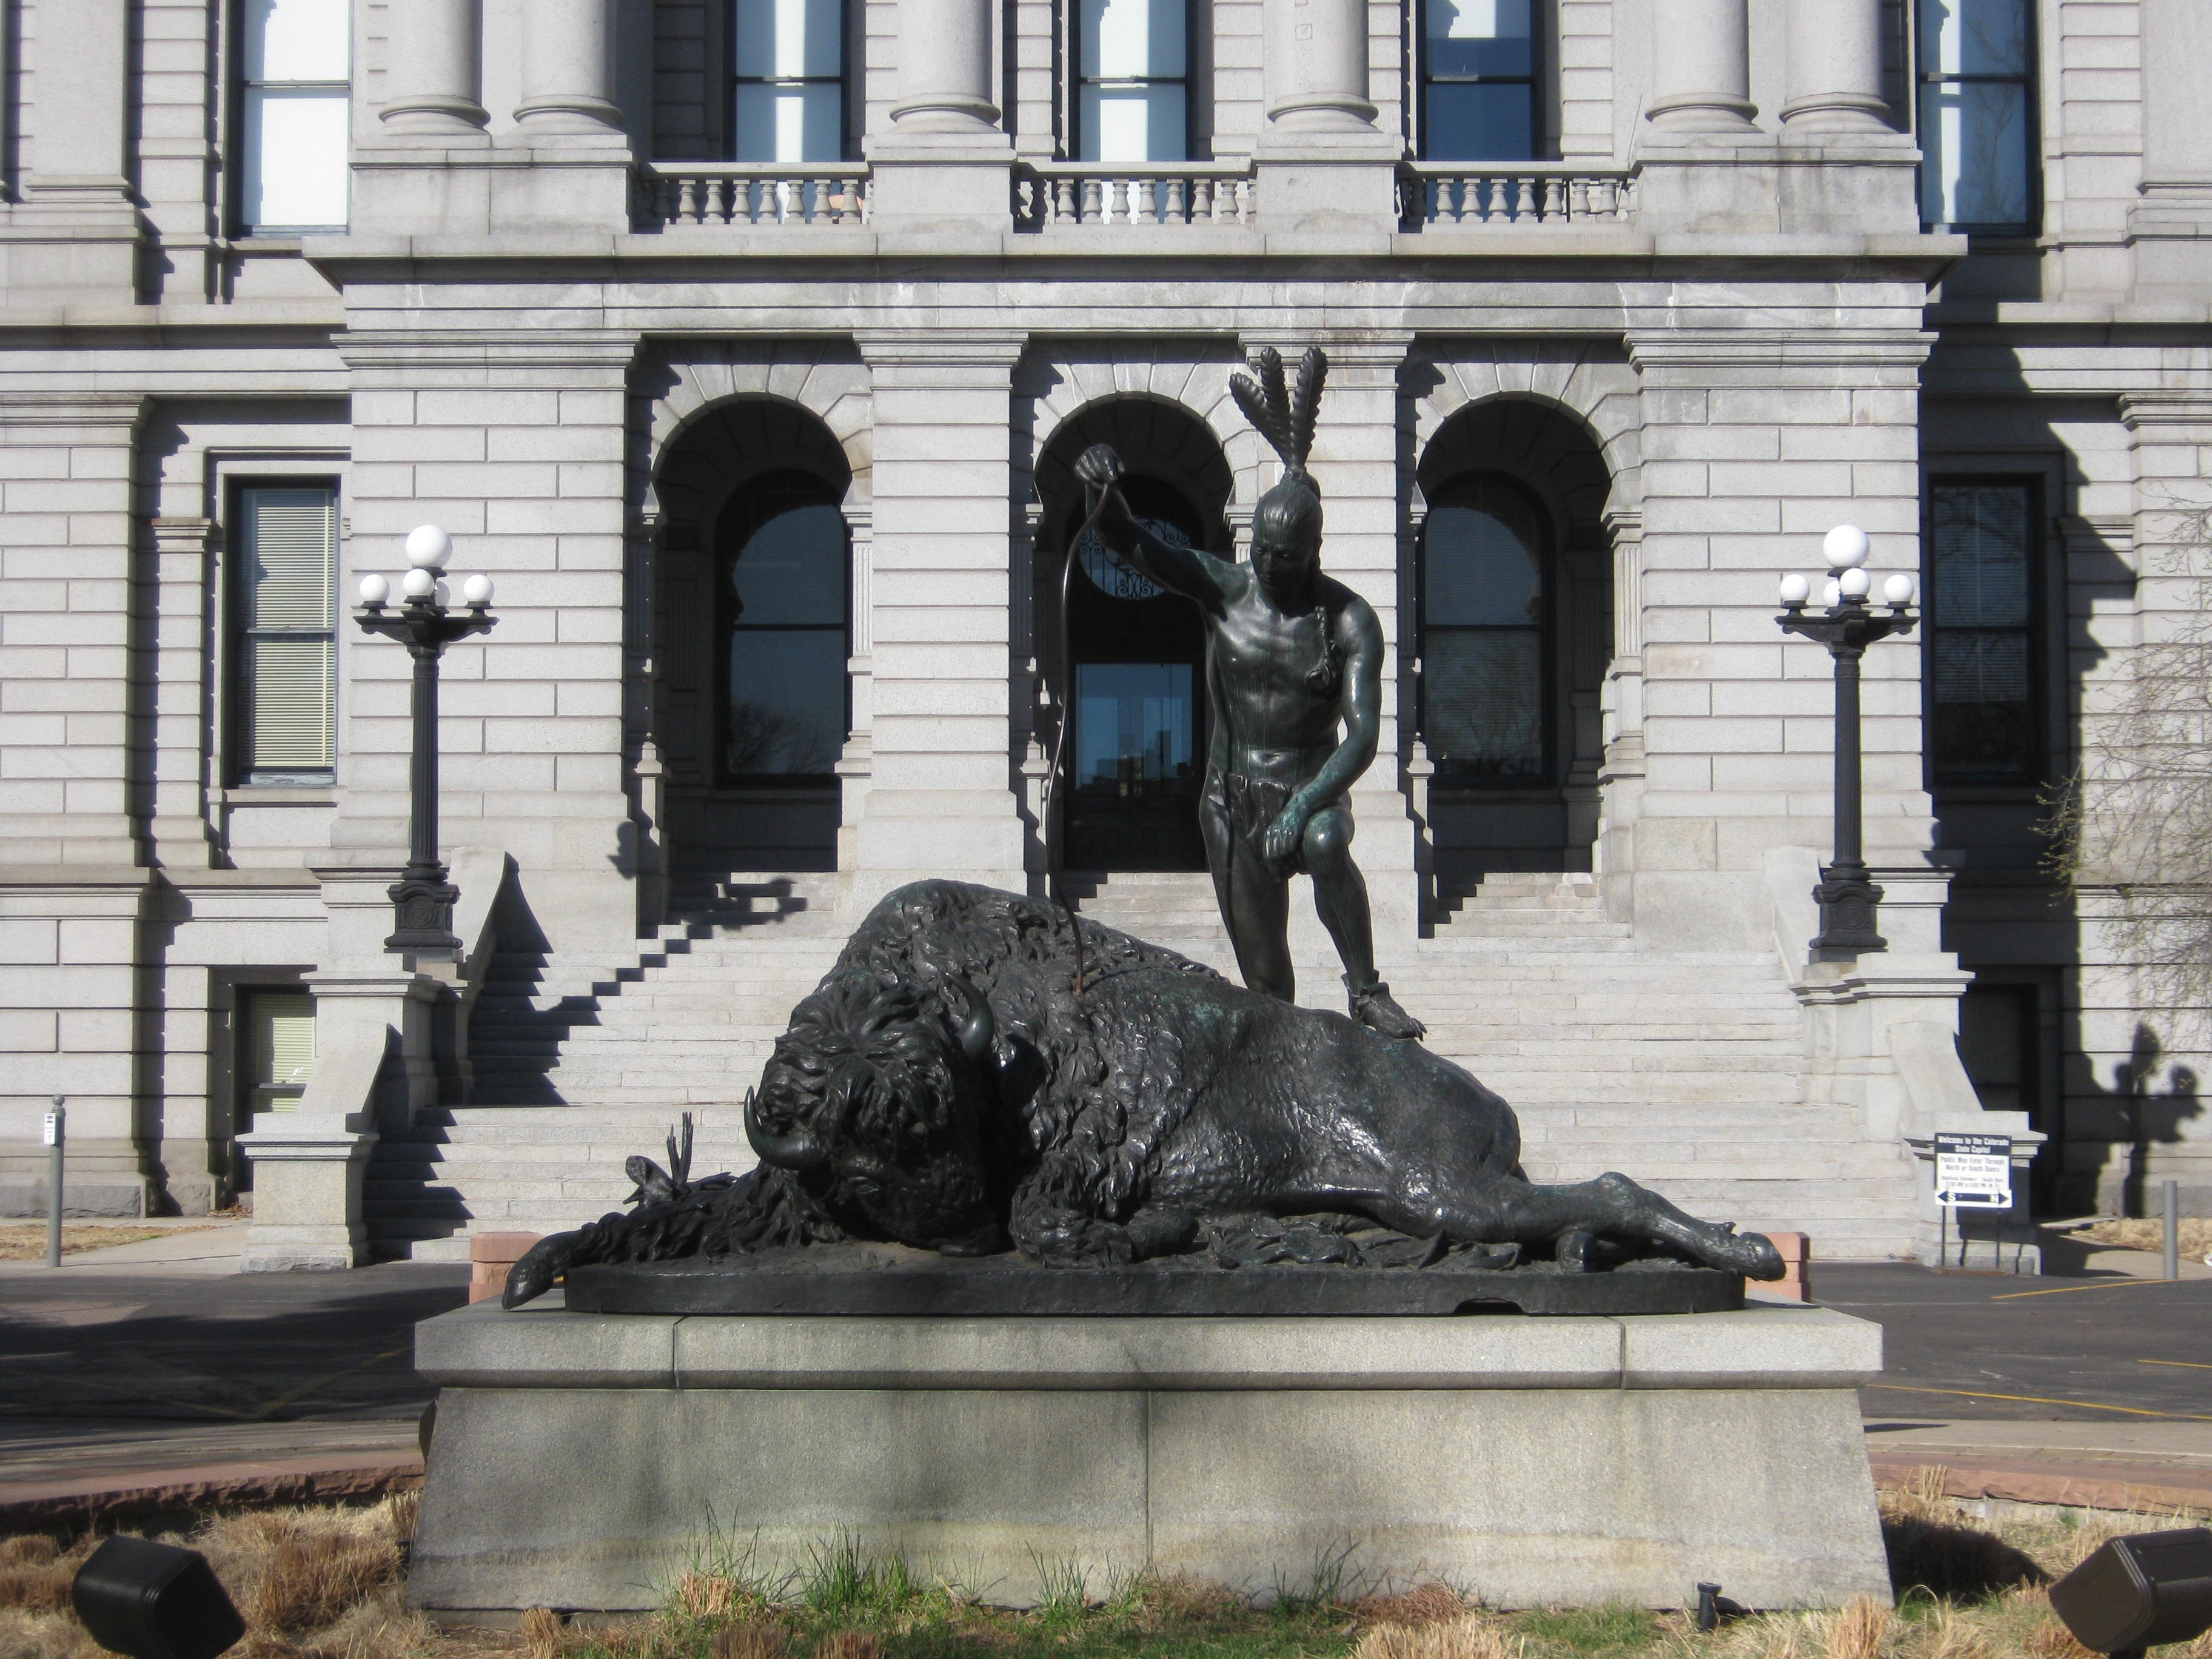
outdoor, monument, statue, metal, sculpture, capital, arrow, memorial, art, colorado, bow, bison, indian, denver, ancient history